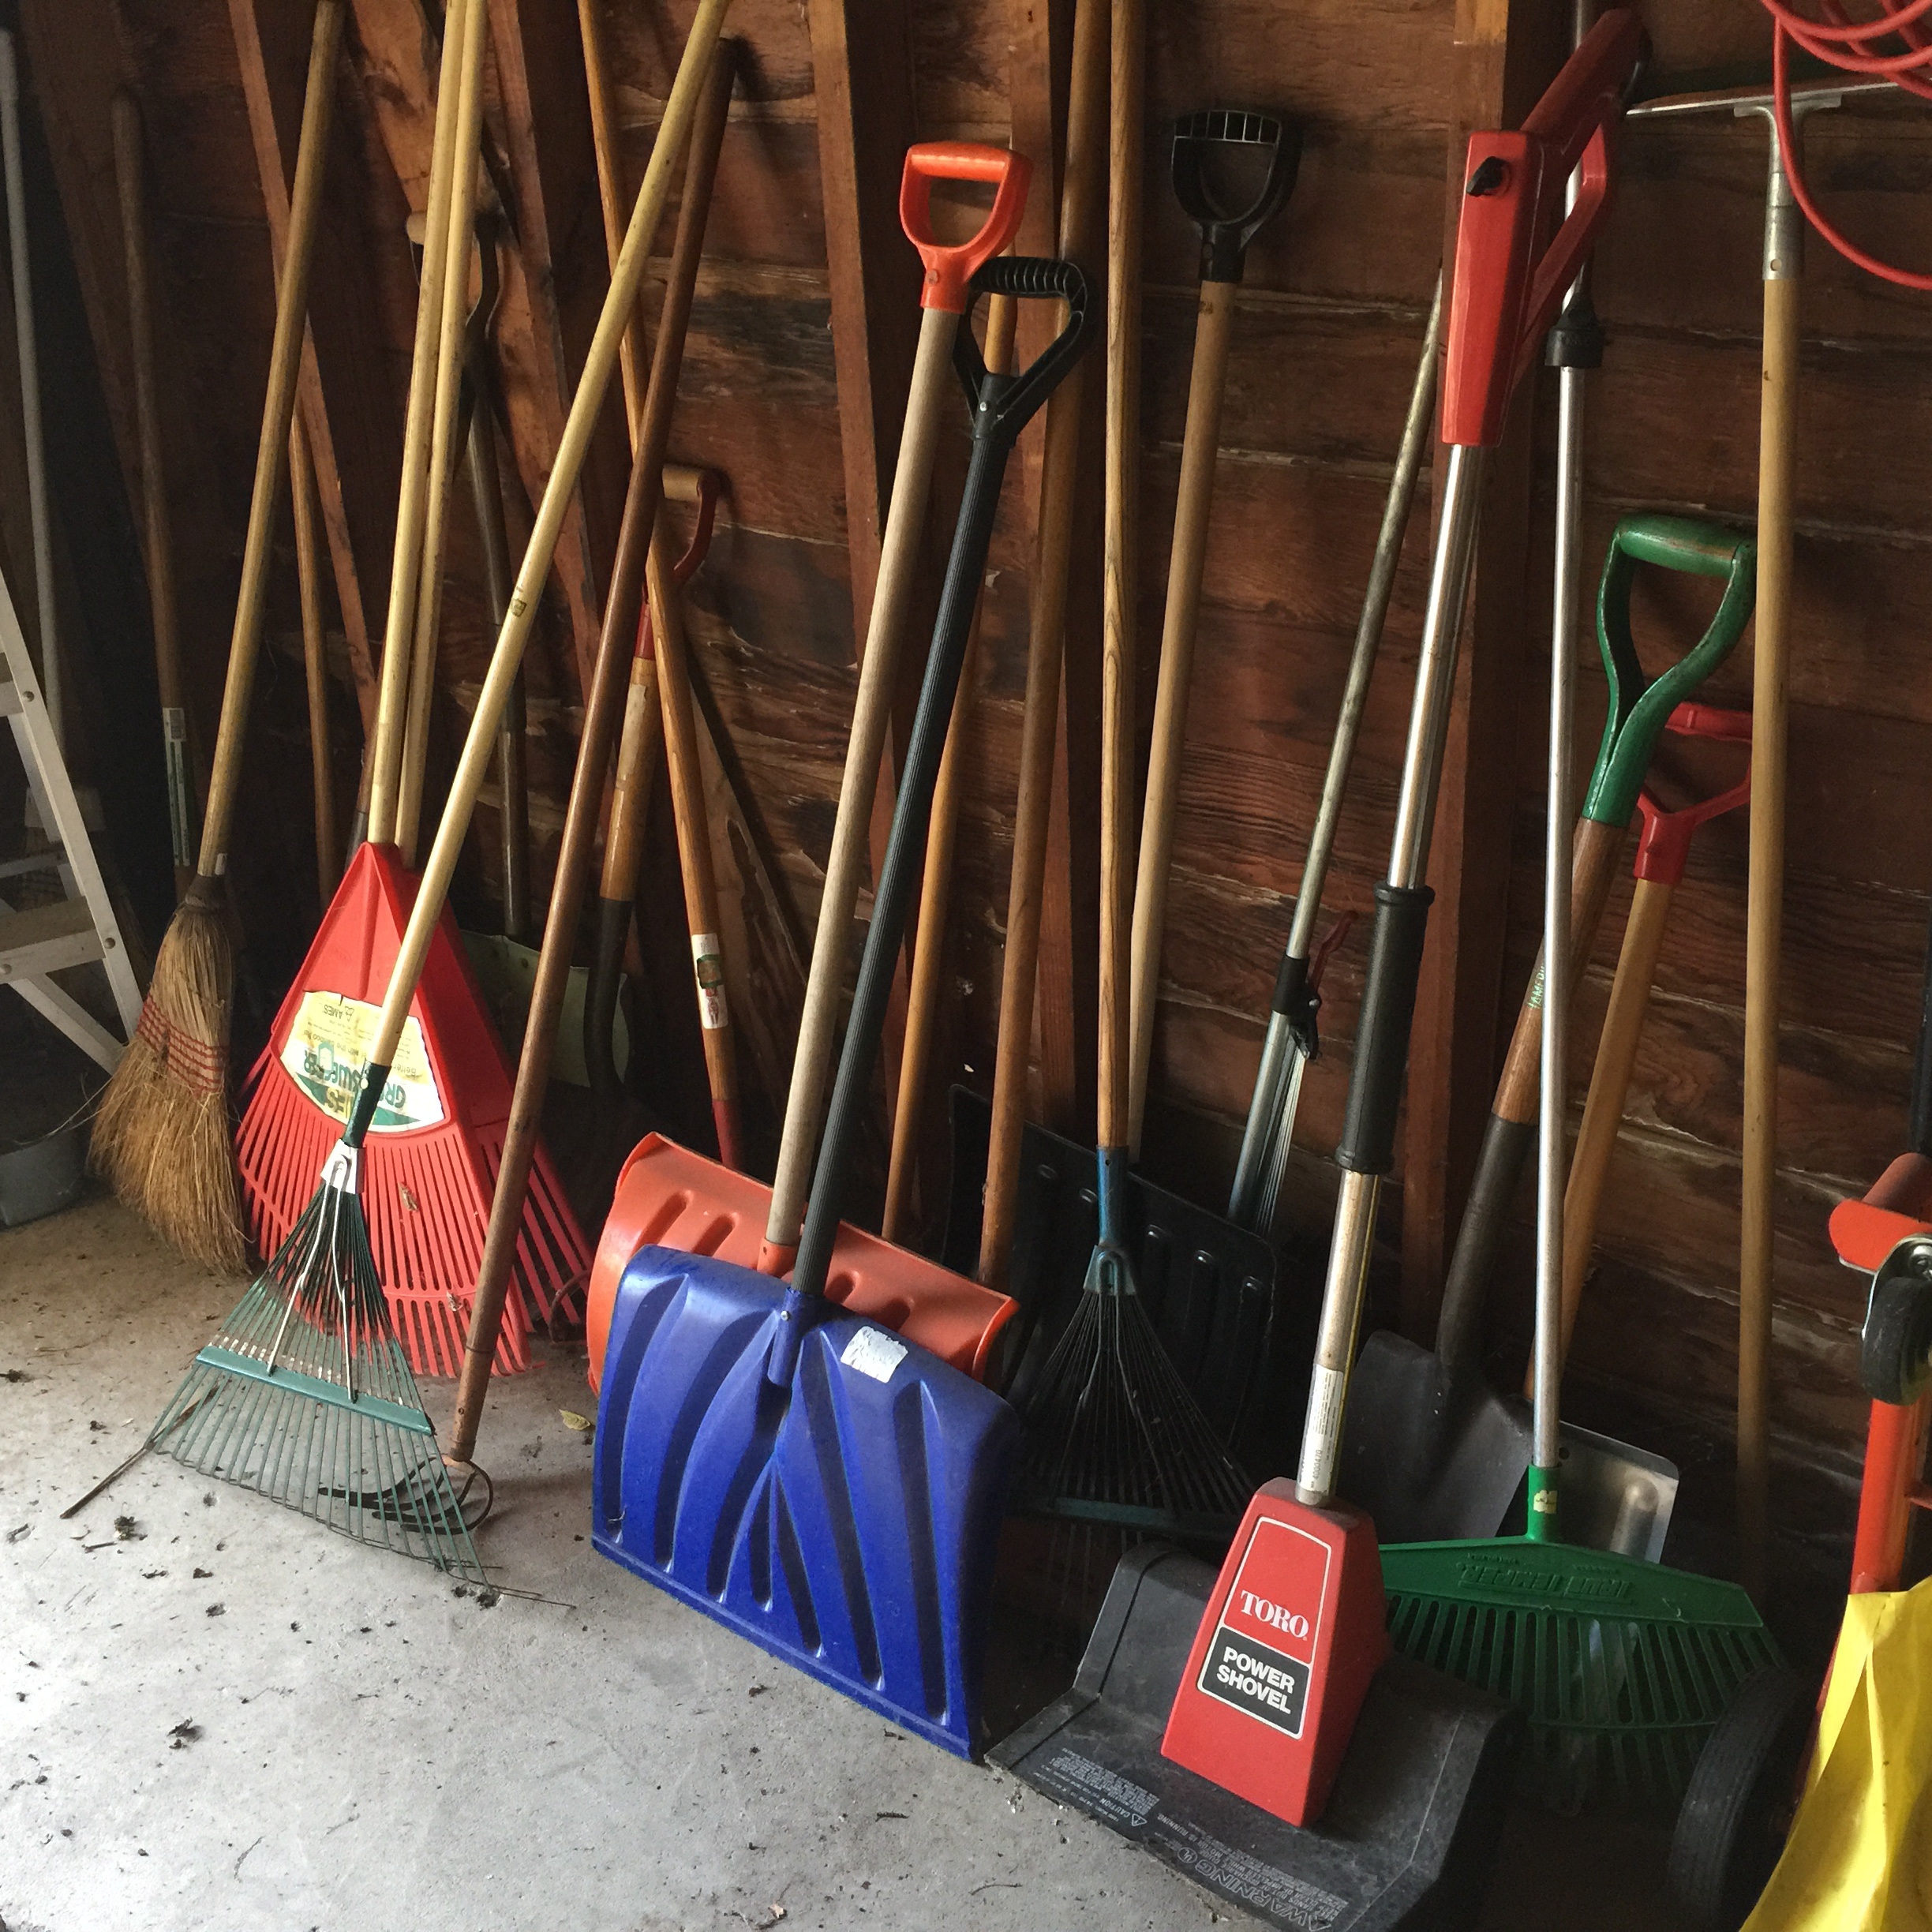
snow, cold, winter, wood, tool, product, broom, shovels, shoveling, snowshovel, household cleaning supply